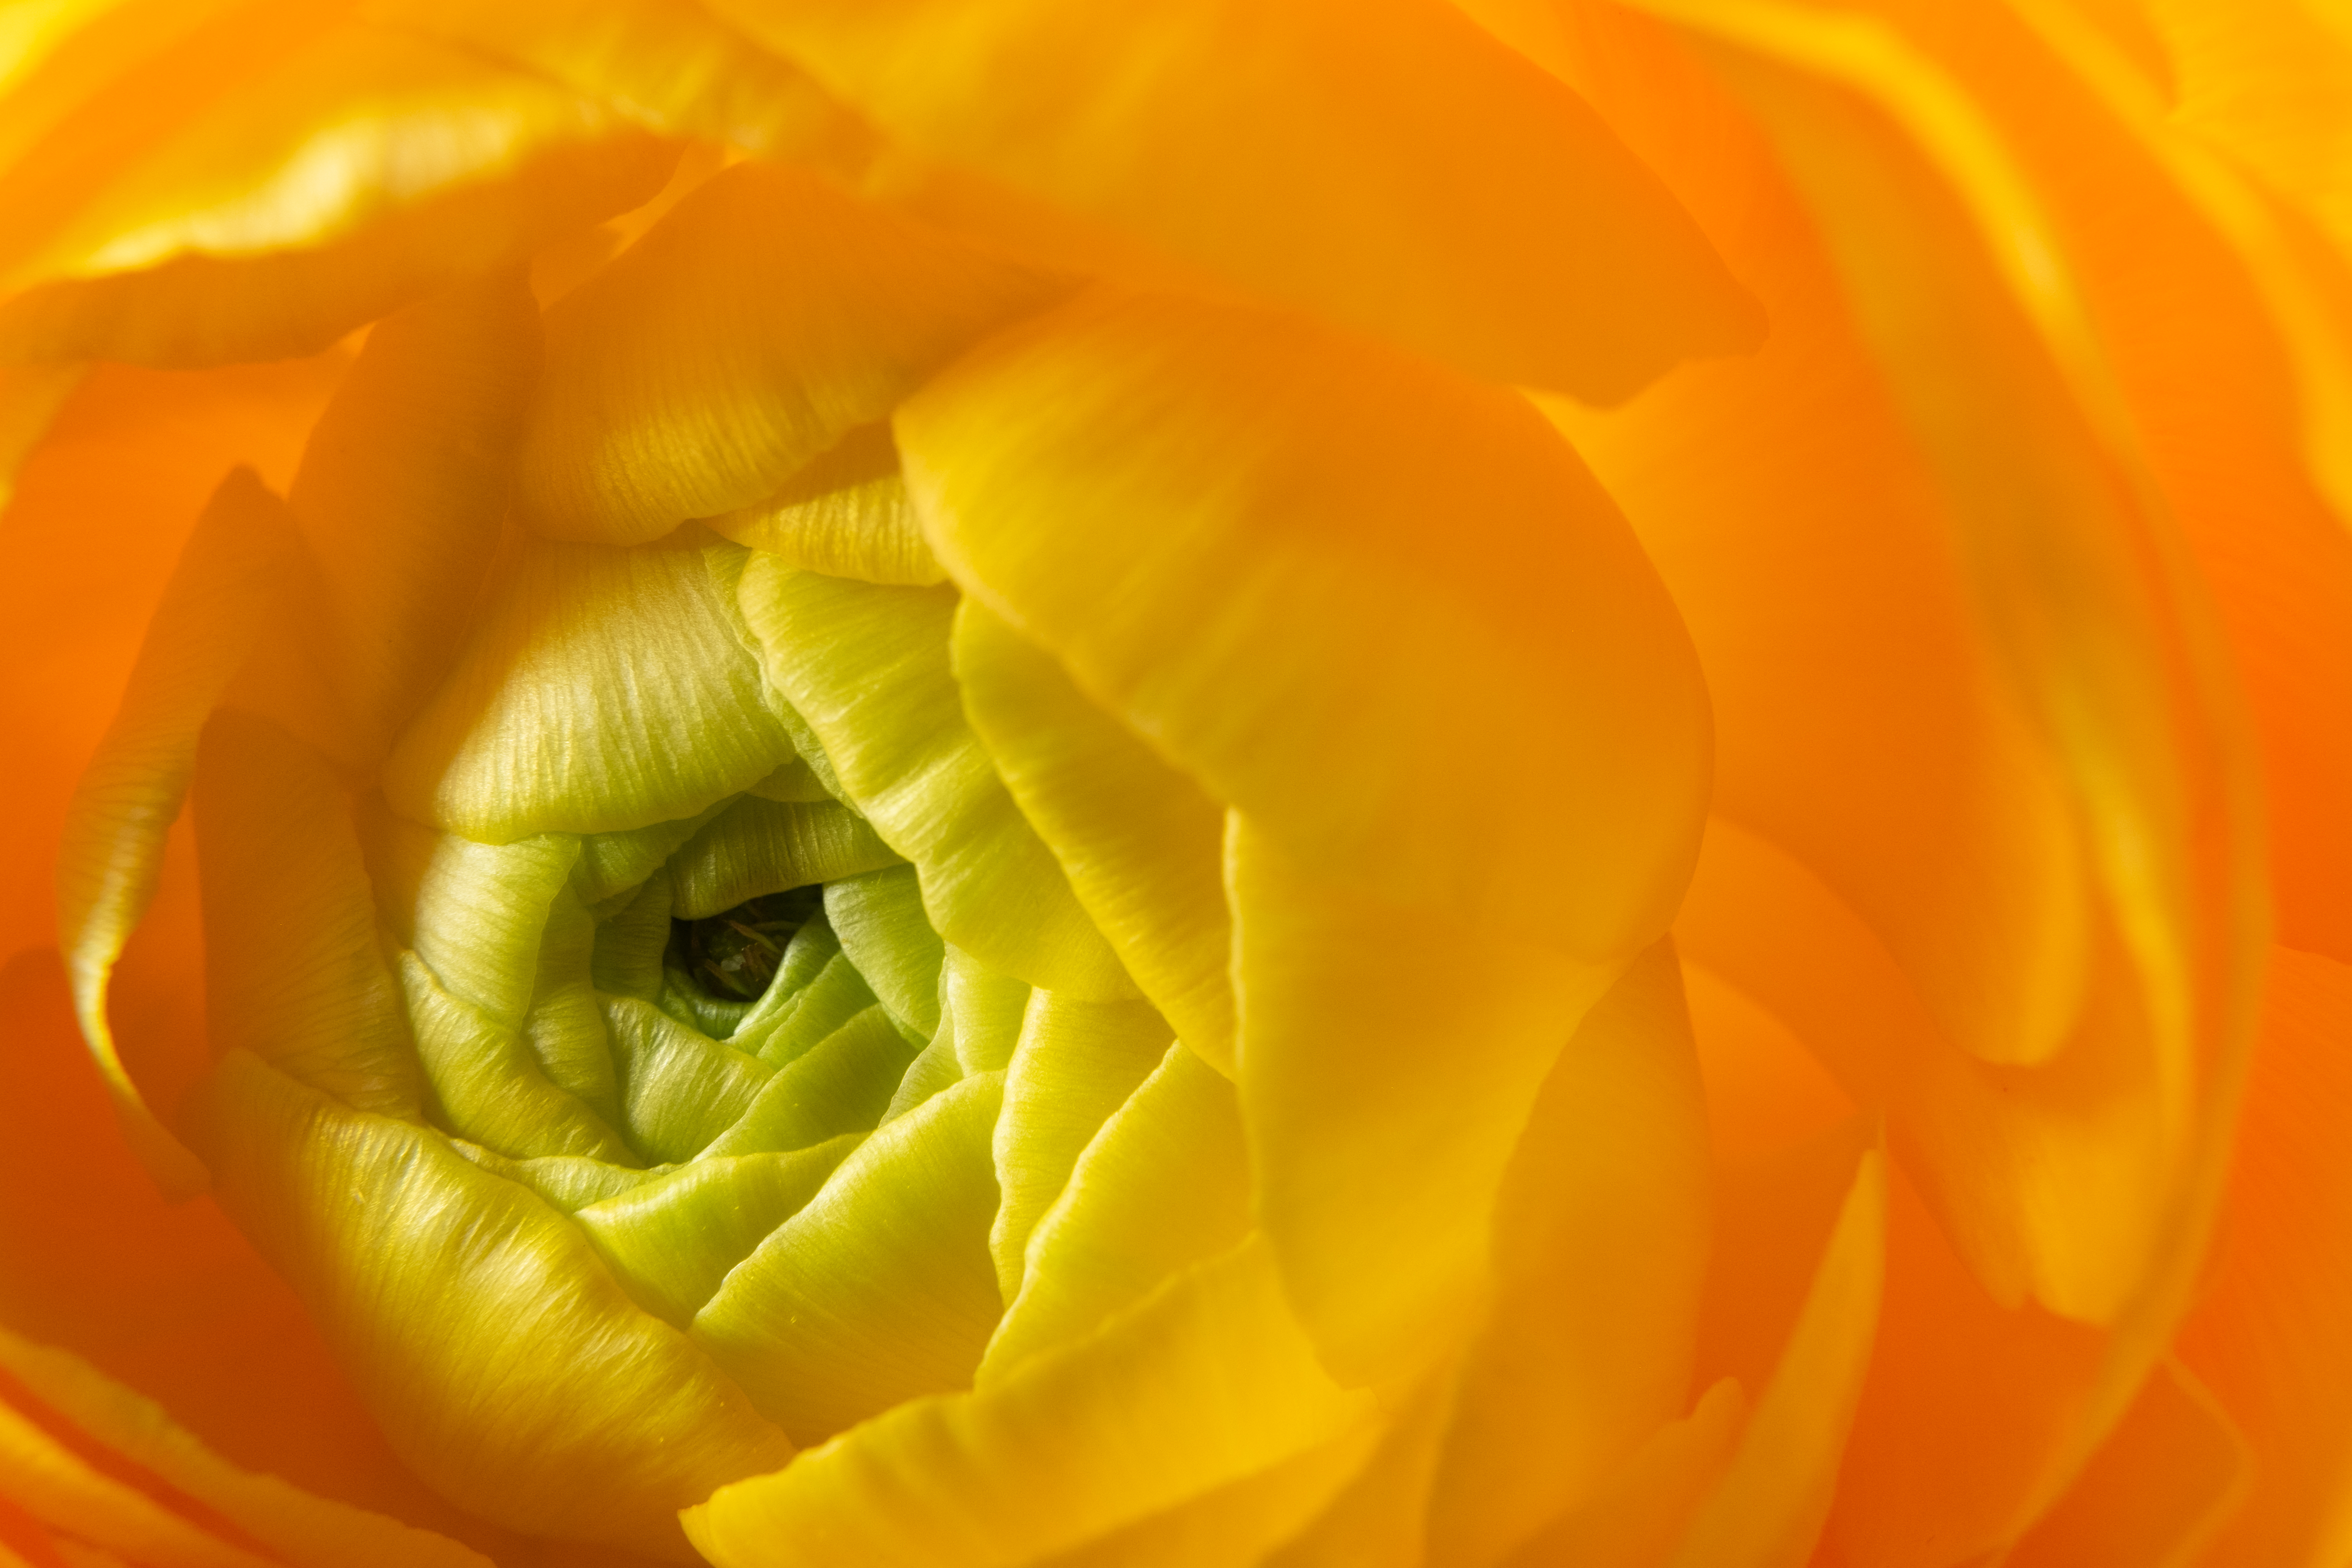
yellow, orange, flower, spring, petal, persian buttercup, close up, plant, macro photography, botany, rose, garden roses, rose family, flowering plant, annual plant, floribunda, perennial plant